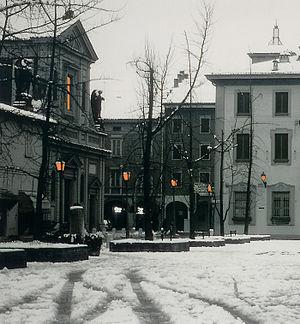
Castelfranco Emilia est une ville italienne d'environ 30 000 habitants, située dans la province de Modène, en Émilie-Romagne, dans l'Italie nord-orientale.